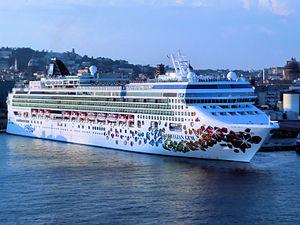
Le Norwegian Gem est un paquebot de la classe Jewel appartenant à la compagnie Maritime Norwegian Cruise Line bâti en 2006 dans le chantier naval Meyer Werft.